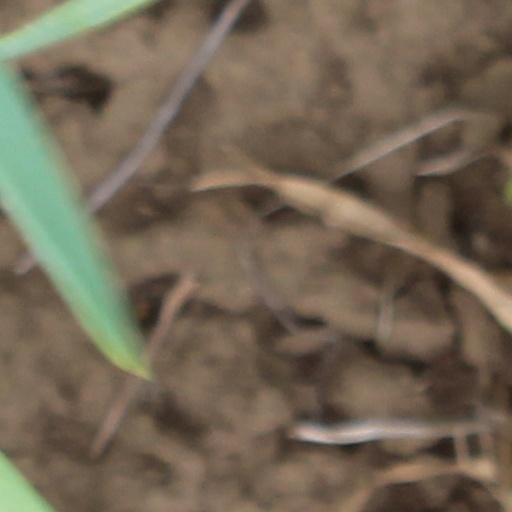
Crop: wheat